Philippe Hériat

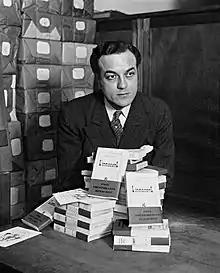
Philippe Hériat, 1931

Raymond Gérard Payelle (15 September 1898 – 10 October 1971), better known by his pseudonym Philippe Hériat, was a French novelist, playwright and actor. His most famous novels included "Les Enfantes gâtés" ("The Spoiled Children"), awarded the Prix Goncourt in 1939, and "La Famille Boussardel", which won the Académie Goncourt in 1949.